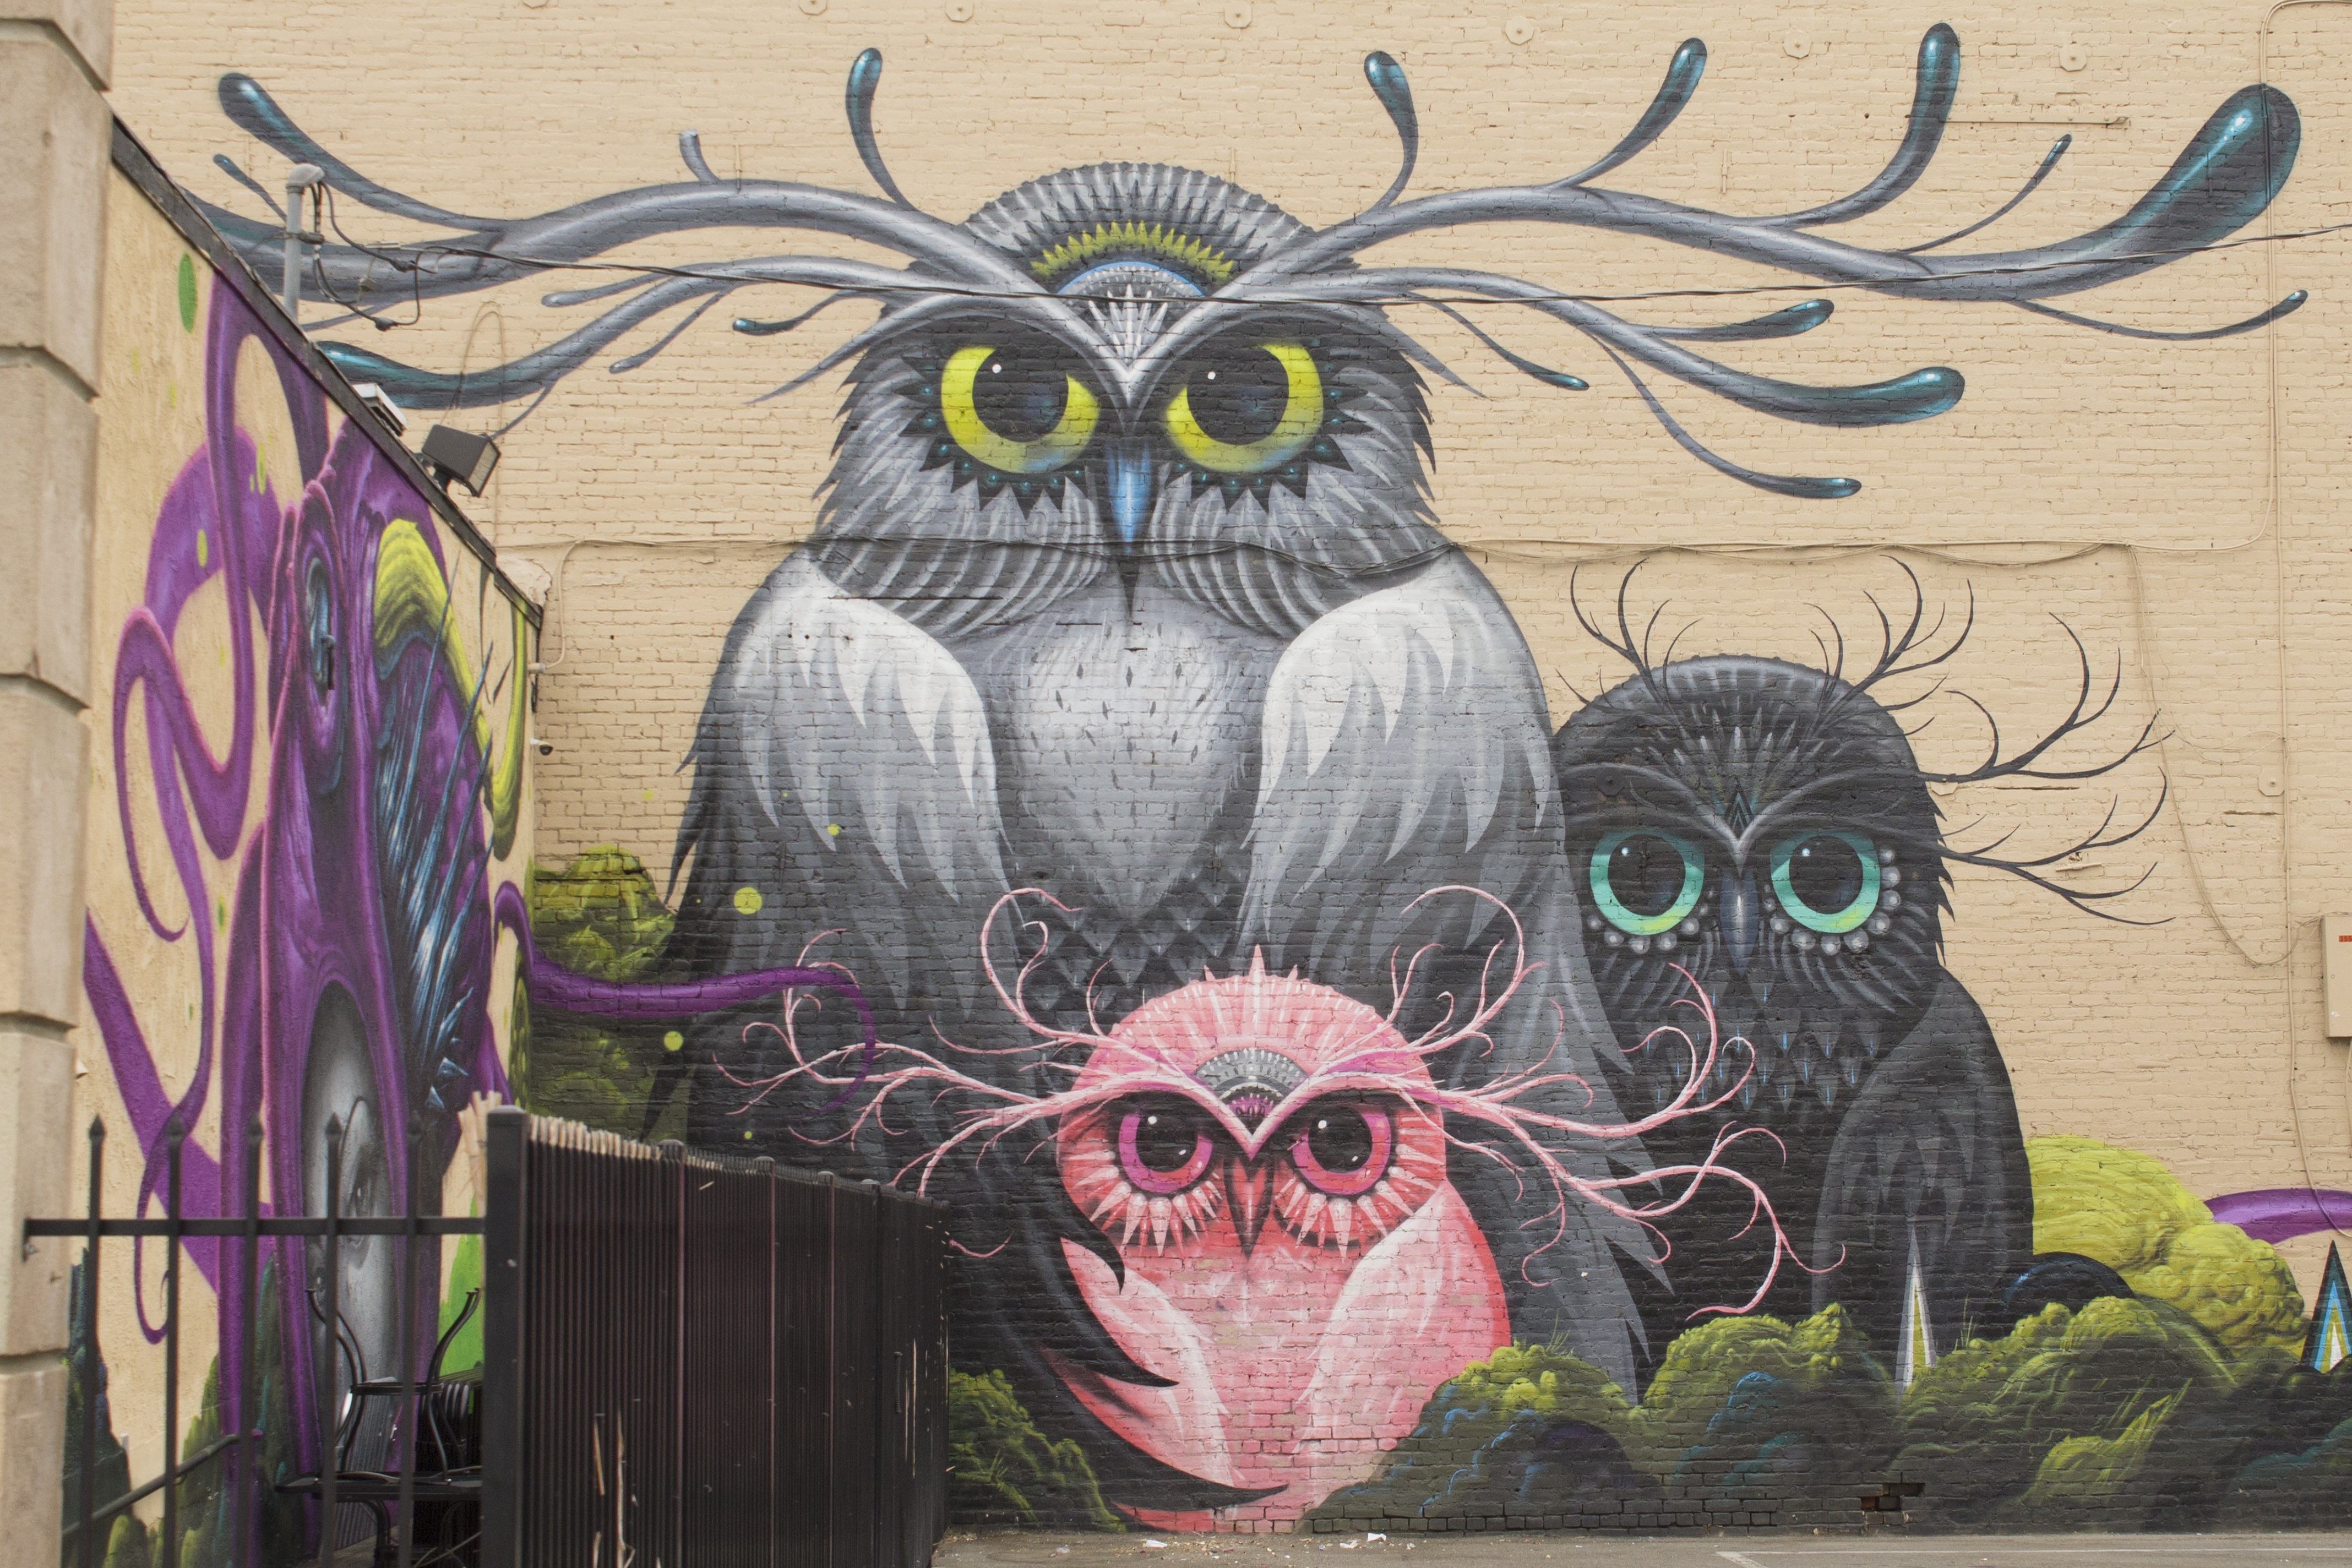
bird, urban, artistic, paint, graffiti, owl, bird of prey, art, background, sketch, drawing, illustration, mural, spray paint, wall art